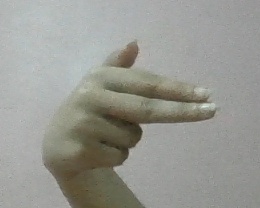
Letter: ghain